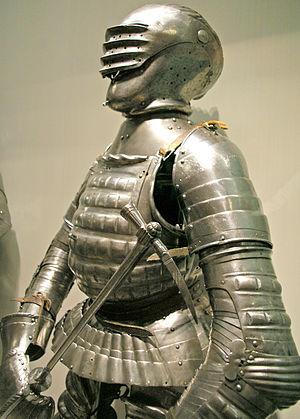
Le marteau d'armes est une arme offensive utilisée au Moyen Âge, efficace contre les armures.